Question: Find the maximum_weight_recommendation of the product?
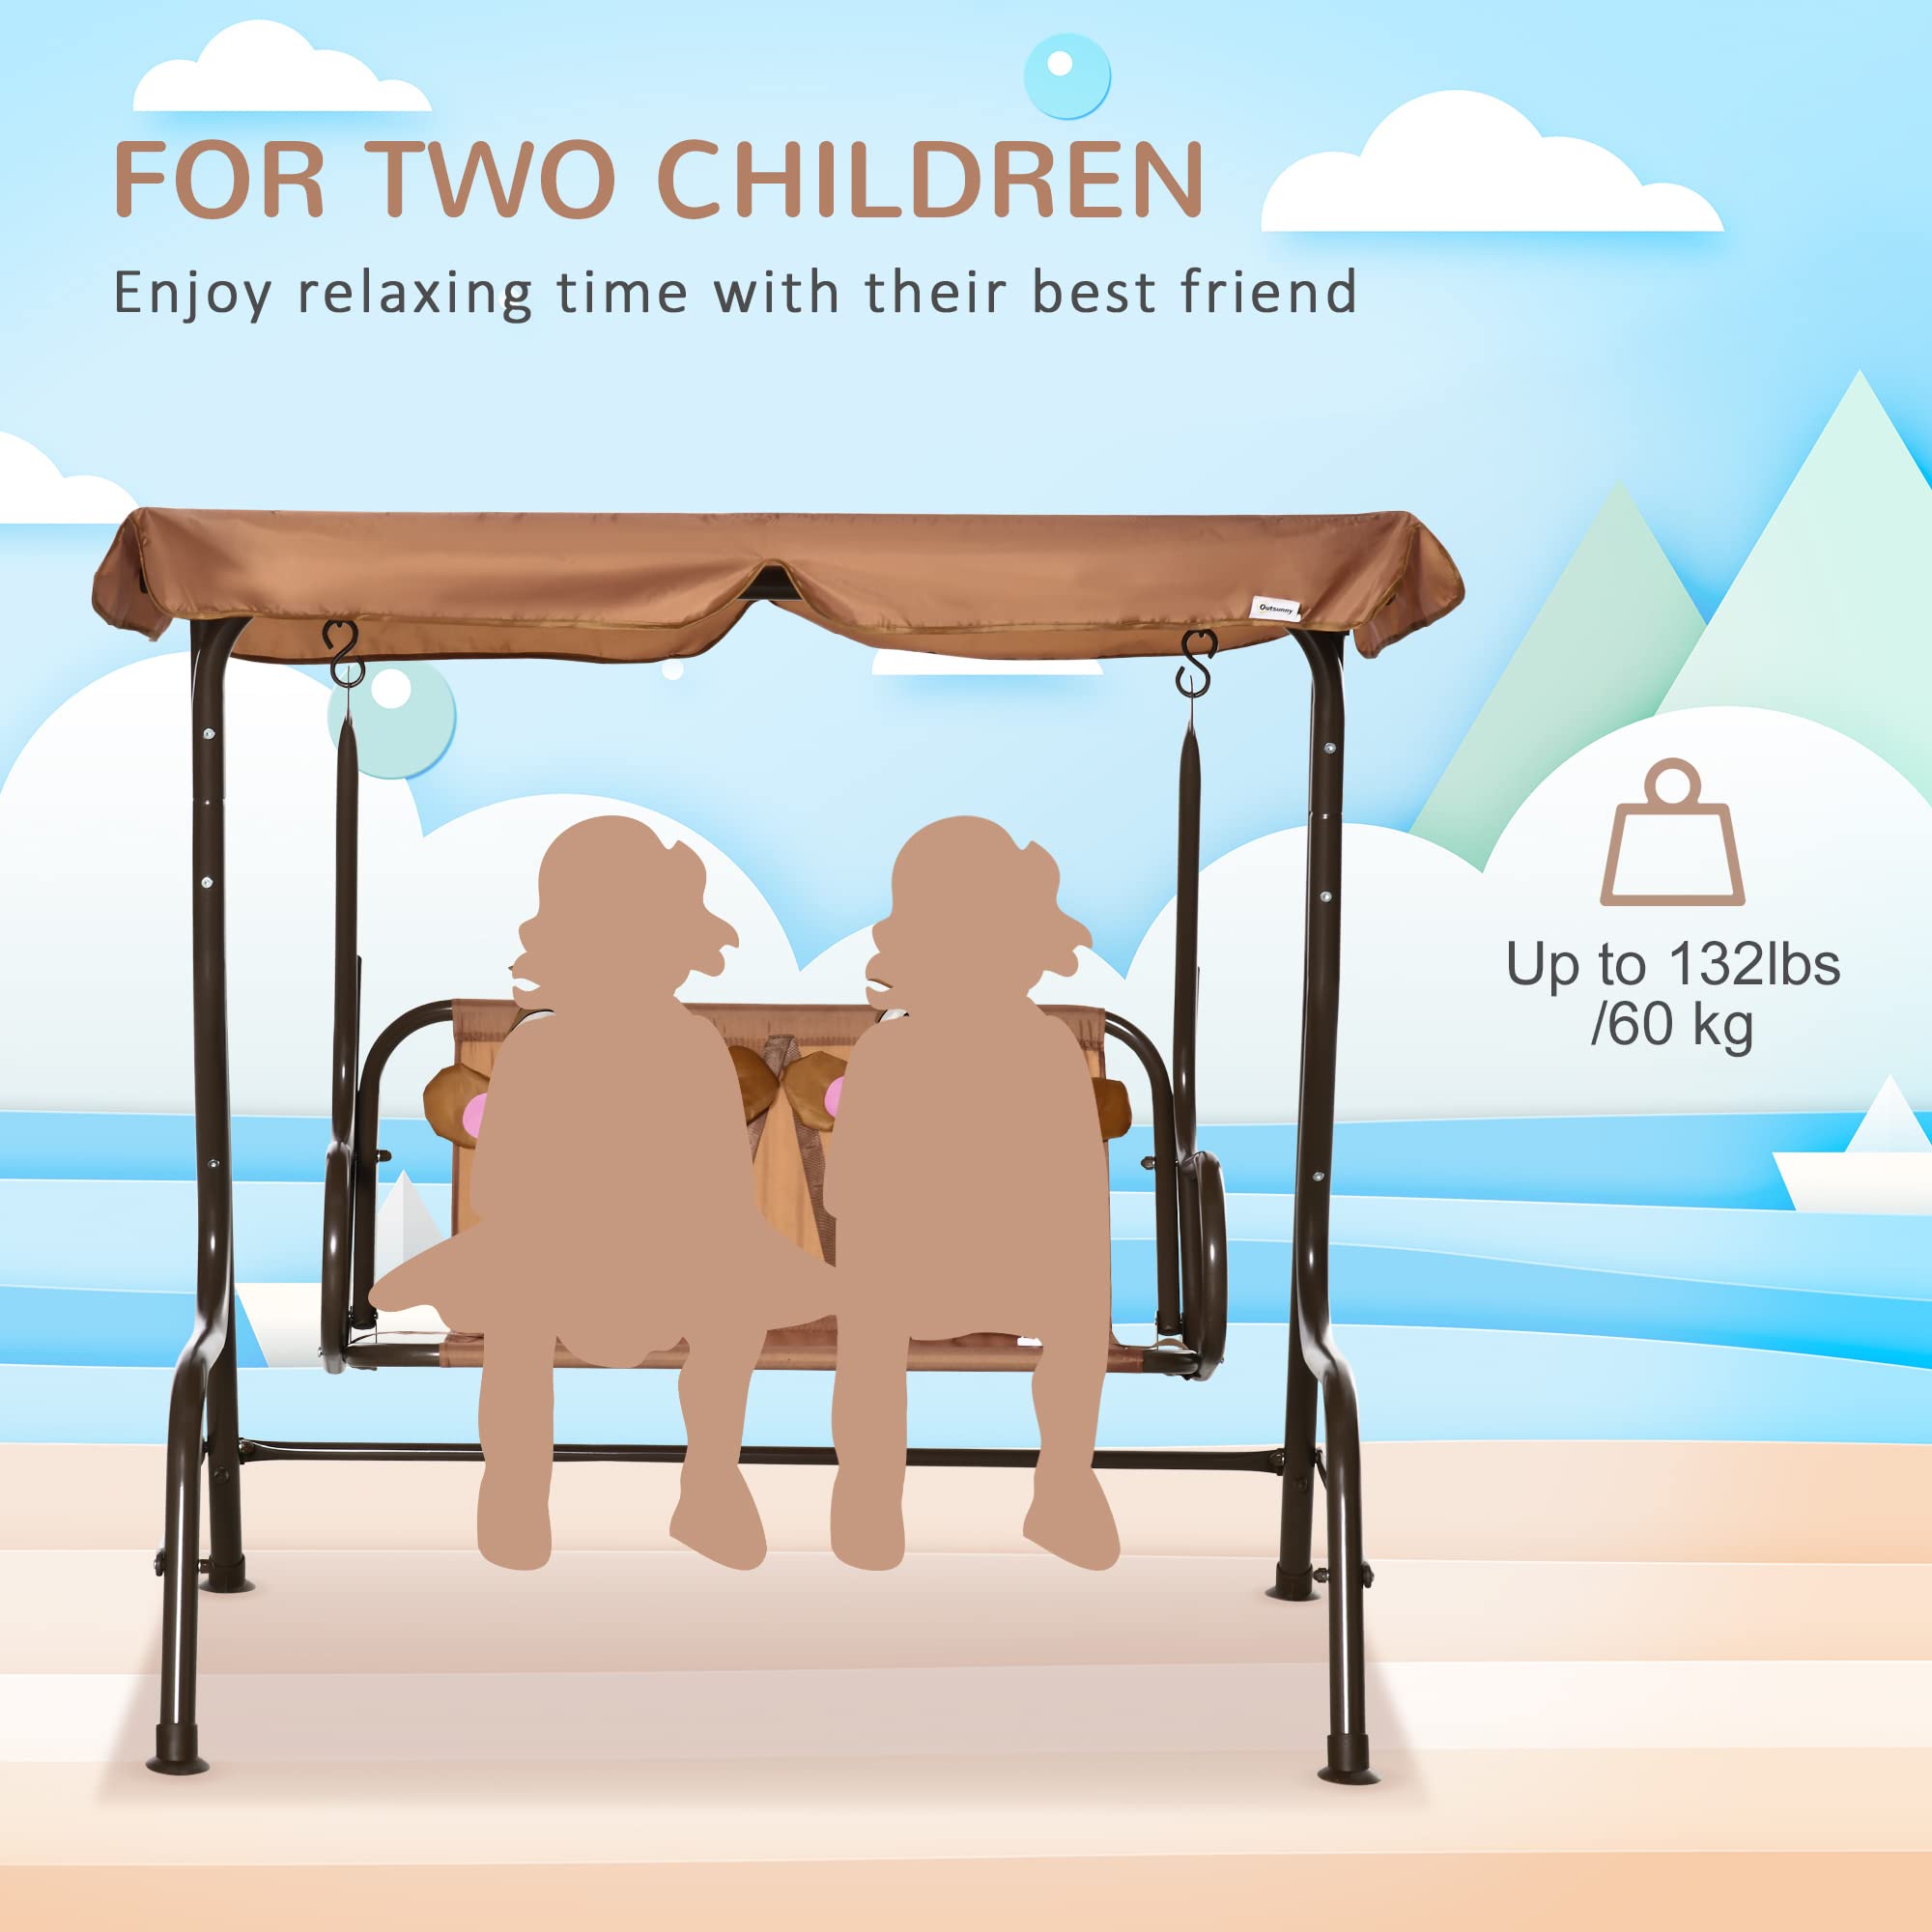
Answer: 60 kilogram